Cherkasy

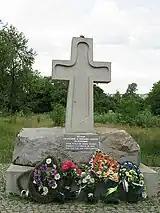
Monument to Holodomor victims

After the Union of Lublin in 1569 Cherkasy became a part of Poland. The Cherkasy Regiment, which was created in 1625, played a big role in history of the city. The city became one of the centres of the Cossack movement. Citizens took part in the Khmelnytsky Uprising of 1648-1657, during which the regiment became an administrative-territorial subdivision (until 1686). During that time Cherkasy's Regiment was one of the most powerful military units and took part in all of the battles with Bohdan Khmelnytsky's army. After a successful campaign, Khmelnytsky in 1654 signed an alliance with Muscovy at Pereyaslav. The war ended in 1667 with the Truce of Andrusovo. Cherkasy remained part of Poland, but territories east of the Dnieper River including left-bank Ukraine and Zaporizhia were secured for Muscovy.